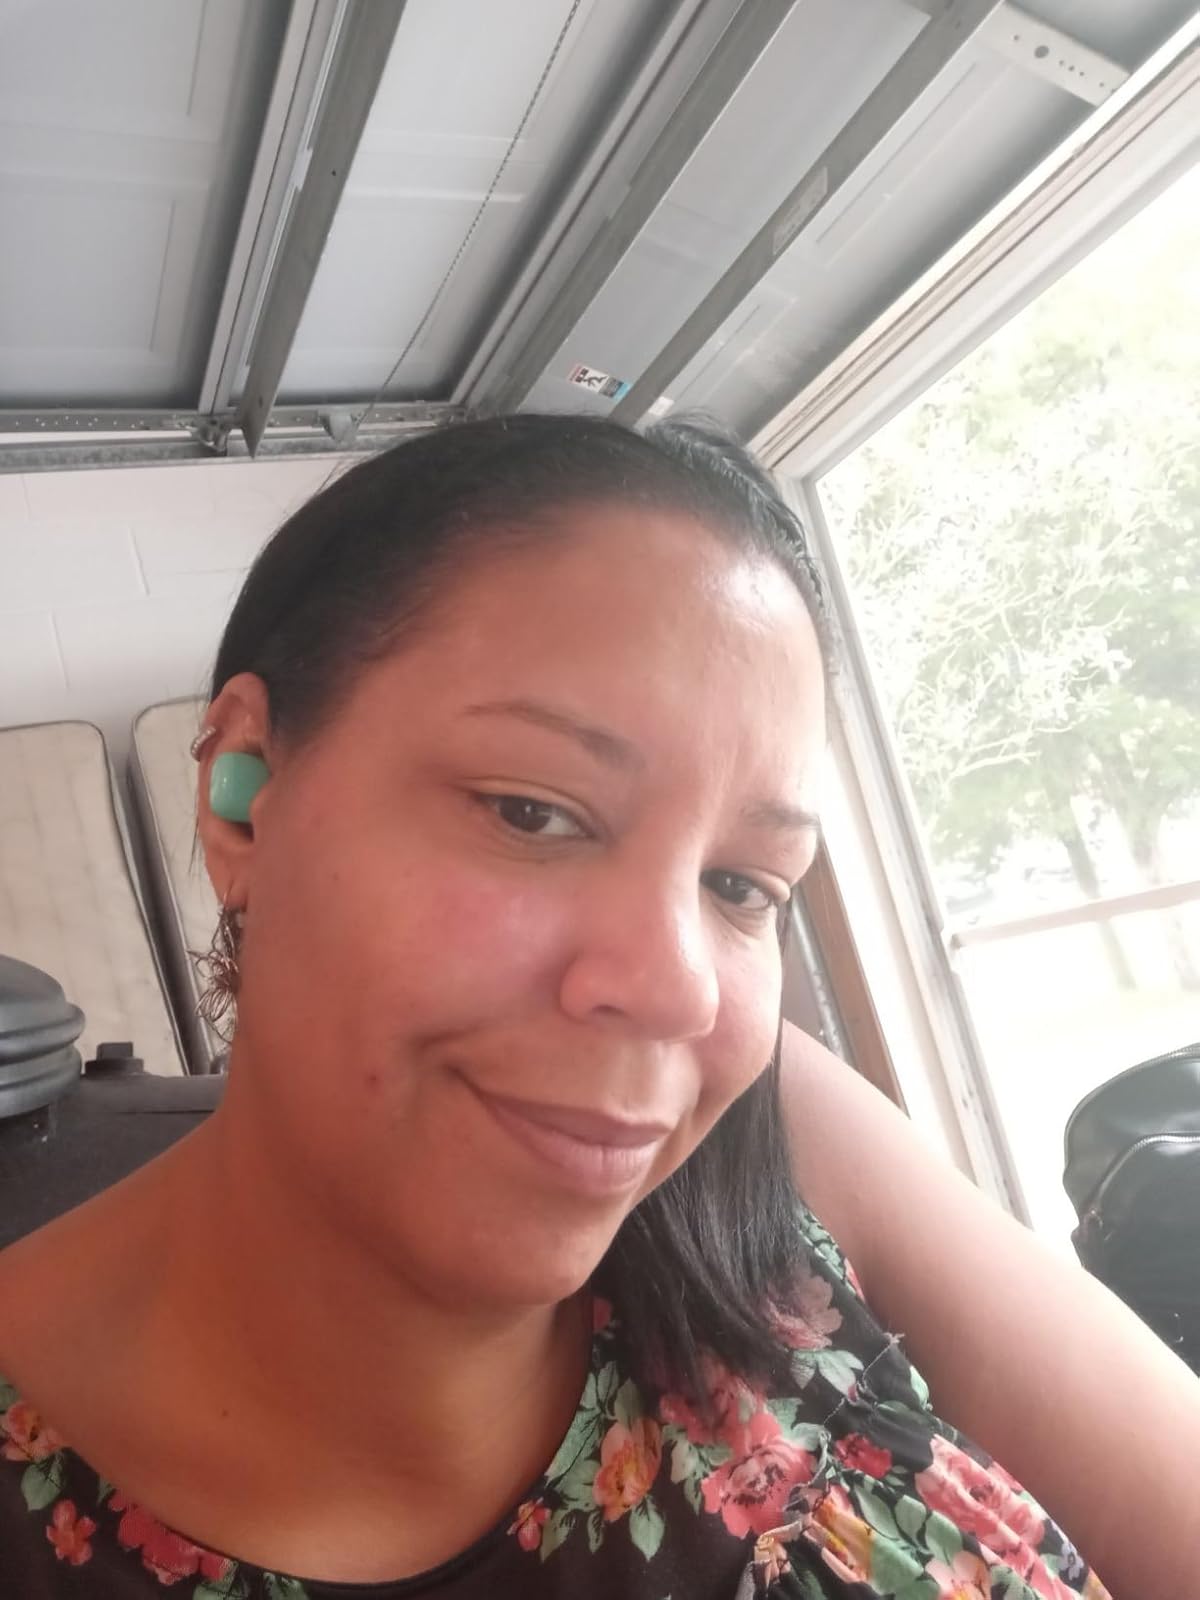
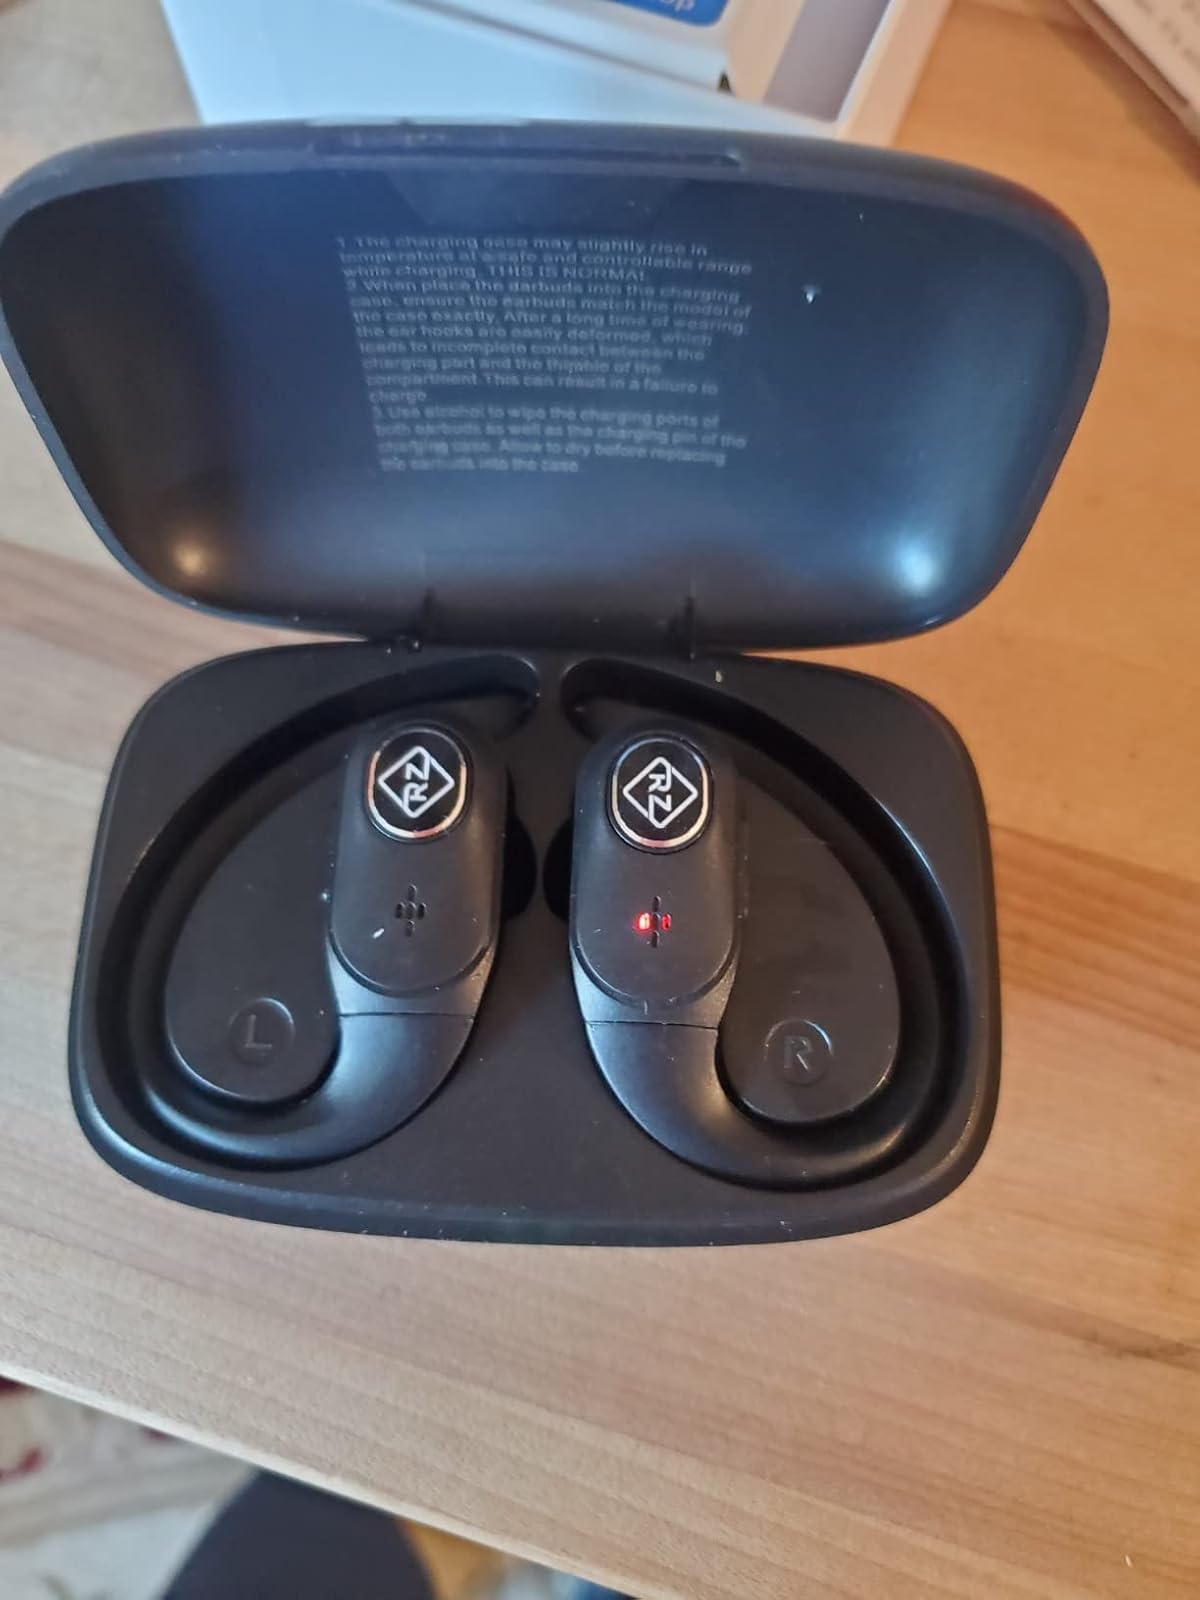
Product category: earbuds
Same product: no